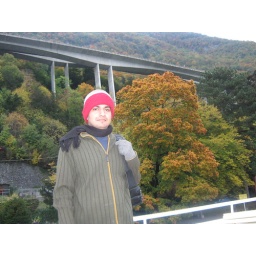
highway by the castle